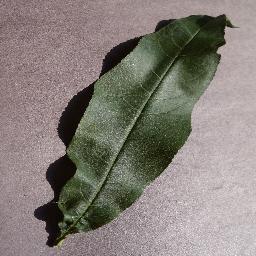
Label: Peach___healthy